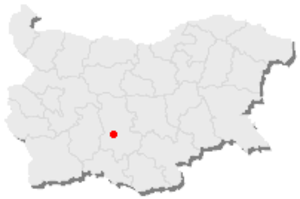
Carte de la Bulgarie, le point rouge indique Plovdiv.